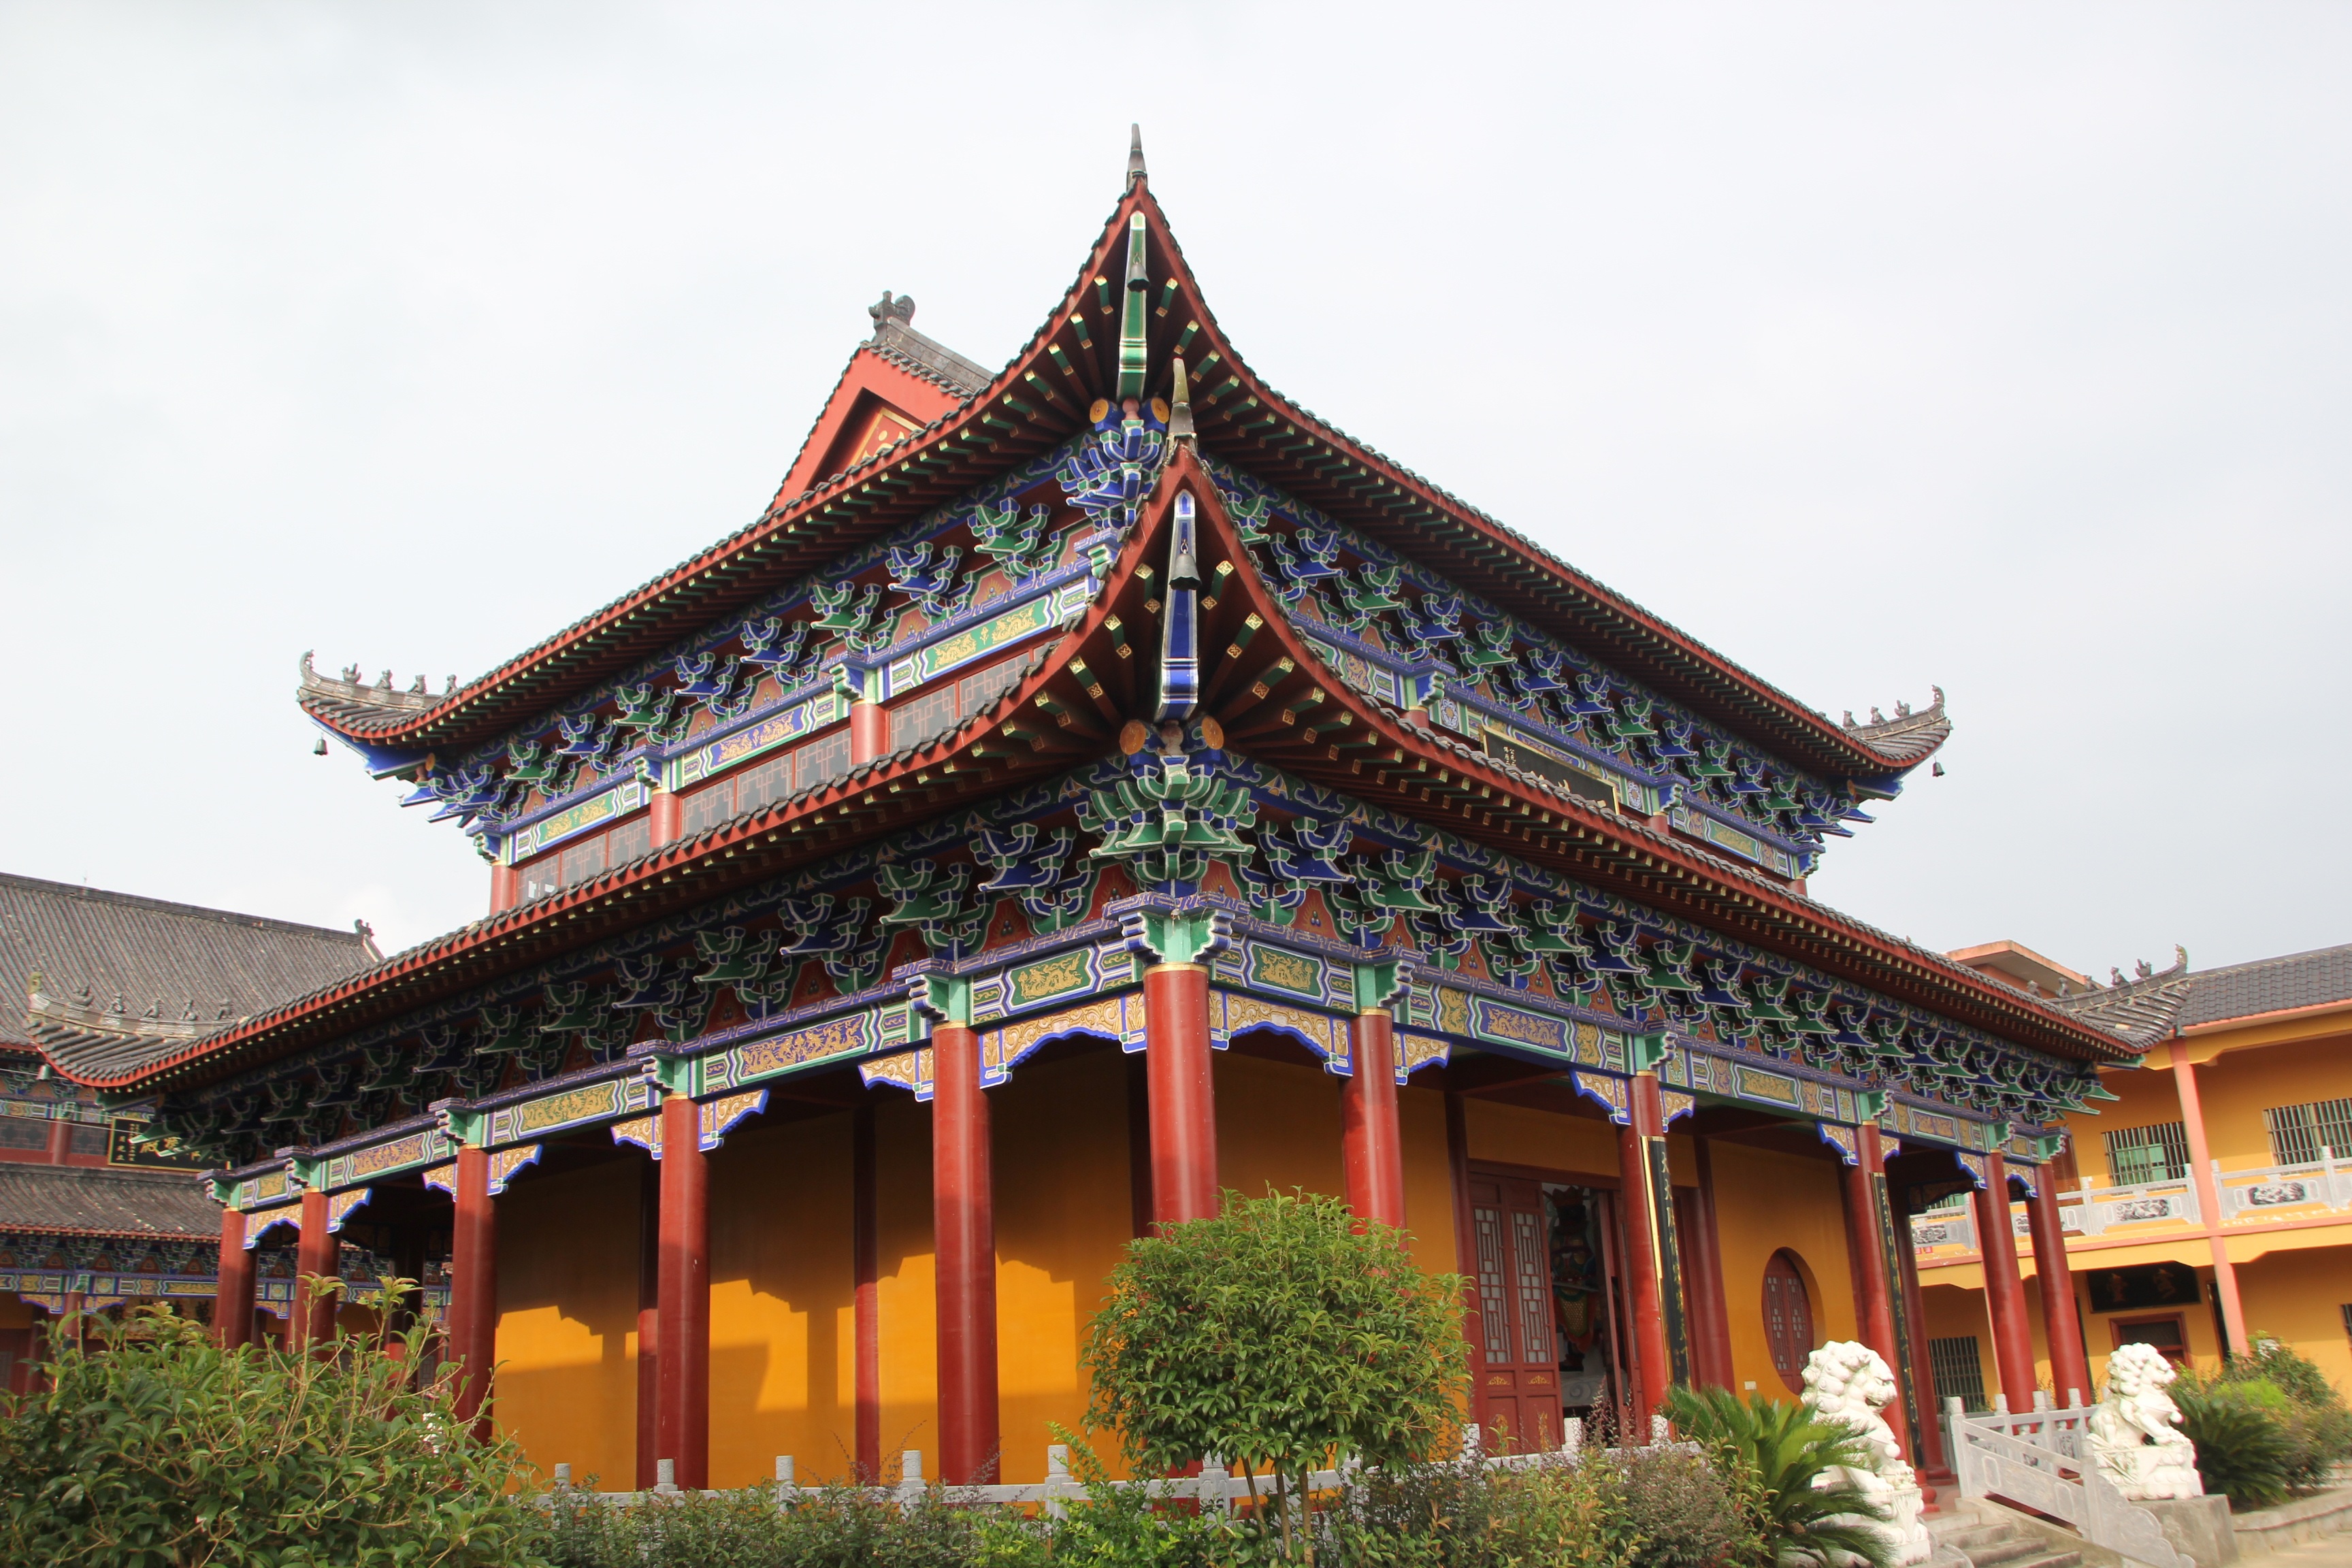
building, palace, tower, buddhism, place of worship, temple, shrine, chinese architecture, pagoda, wat, temple of heaven, nanchang, hindu temple, historic site, shinto shrine